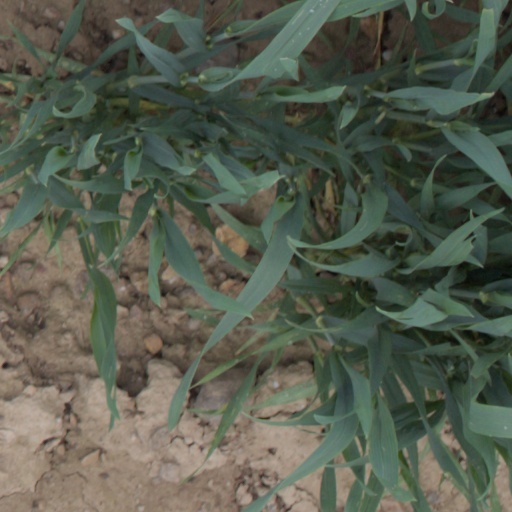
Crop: wheat